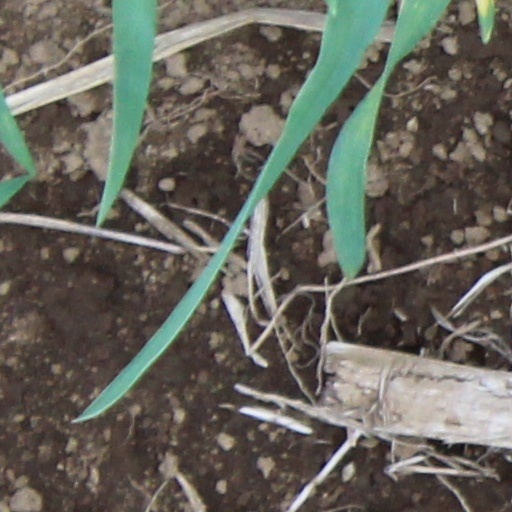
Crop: wheat